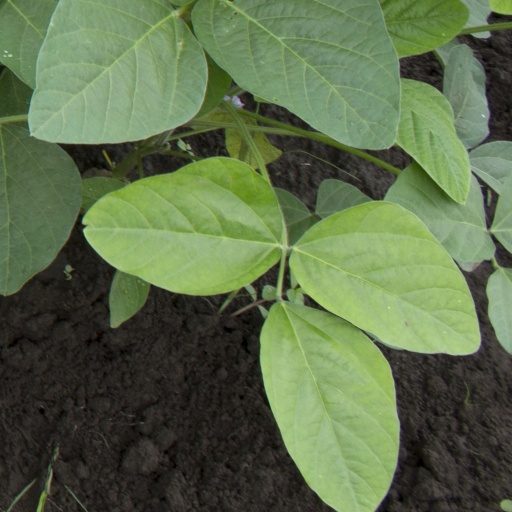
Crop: soybean